Mazra'a

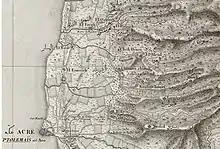
French map of the area, in 1799. Mazra'a is named "El Masar".

A map by Pierre Jacotin from Napoleon's invasion of 1799 showed the place, named as "El Masar," while Napoleon Bonaparte himself described El-Mazara as a village of hundreds of Christians.